Biofouling

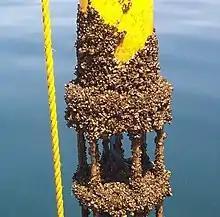
Current measurement instrument encrusted with zebra mussels

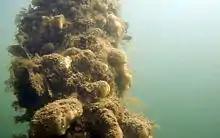
Plant organisms, bacteria and animals (freshwater sponges) have covered (fouled) the sheath of an electric cable in a canal (Mid-Deûle in Lille, north of France).

Biofouling or biological fouling is the accumulation of microorganisms, plants, algae, or small animals where it is not wanted on surfaces such as ship and submarine hulls, devices such as water inlets, pipework, grates, ponds, and rivers that cause degradation to the primary purpose of that item. Such accumulation is referred to as "epibiosis" when the host surface is another organism and the relationship is not parasitic. Since biofouling can occur almost anywhere water is present, biofouling poses risks to a wide variety of objects such as boat hulls and equipment, medical devices and membranes, as well as to entire industries, such as paper manufacturing, food processing, underwater construction, and desalination plants.